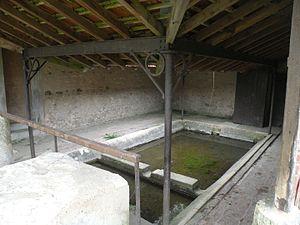
lavoir Ambleville (Val-d'Oise)